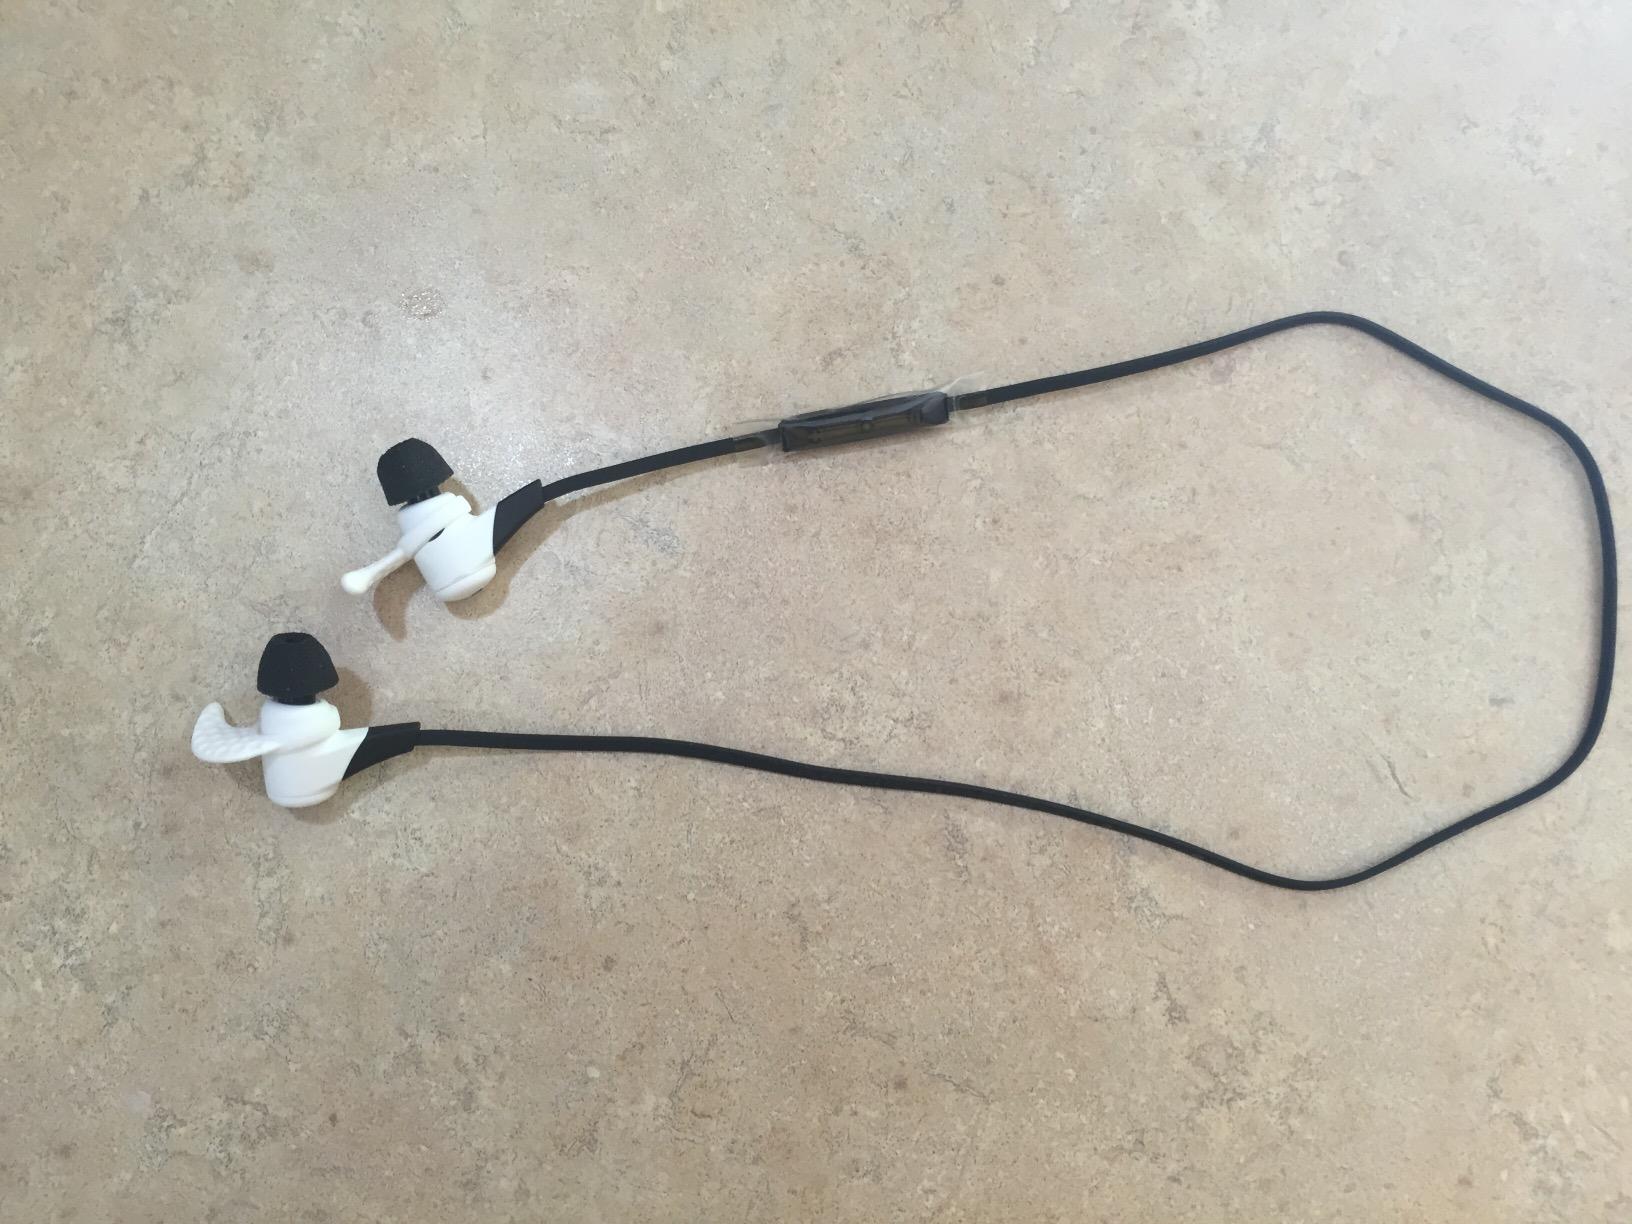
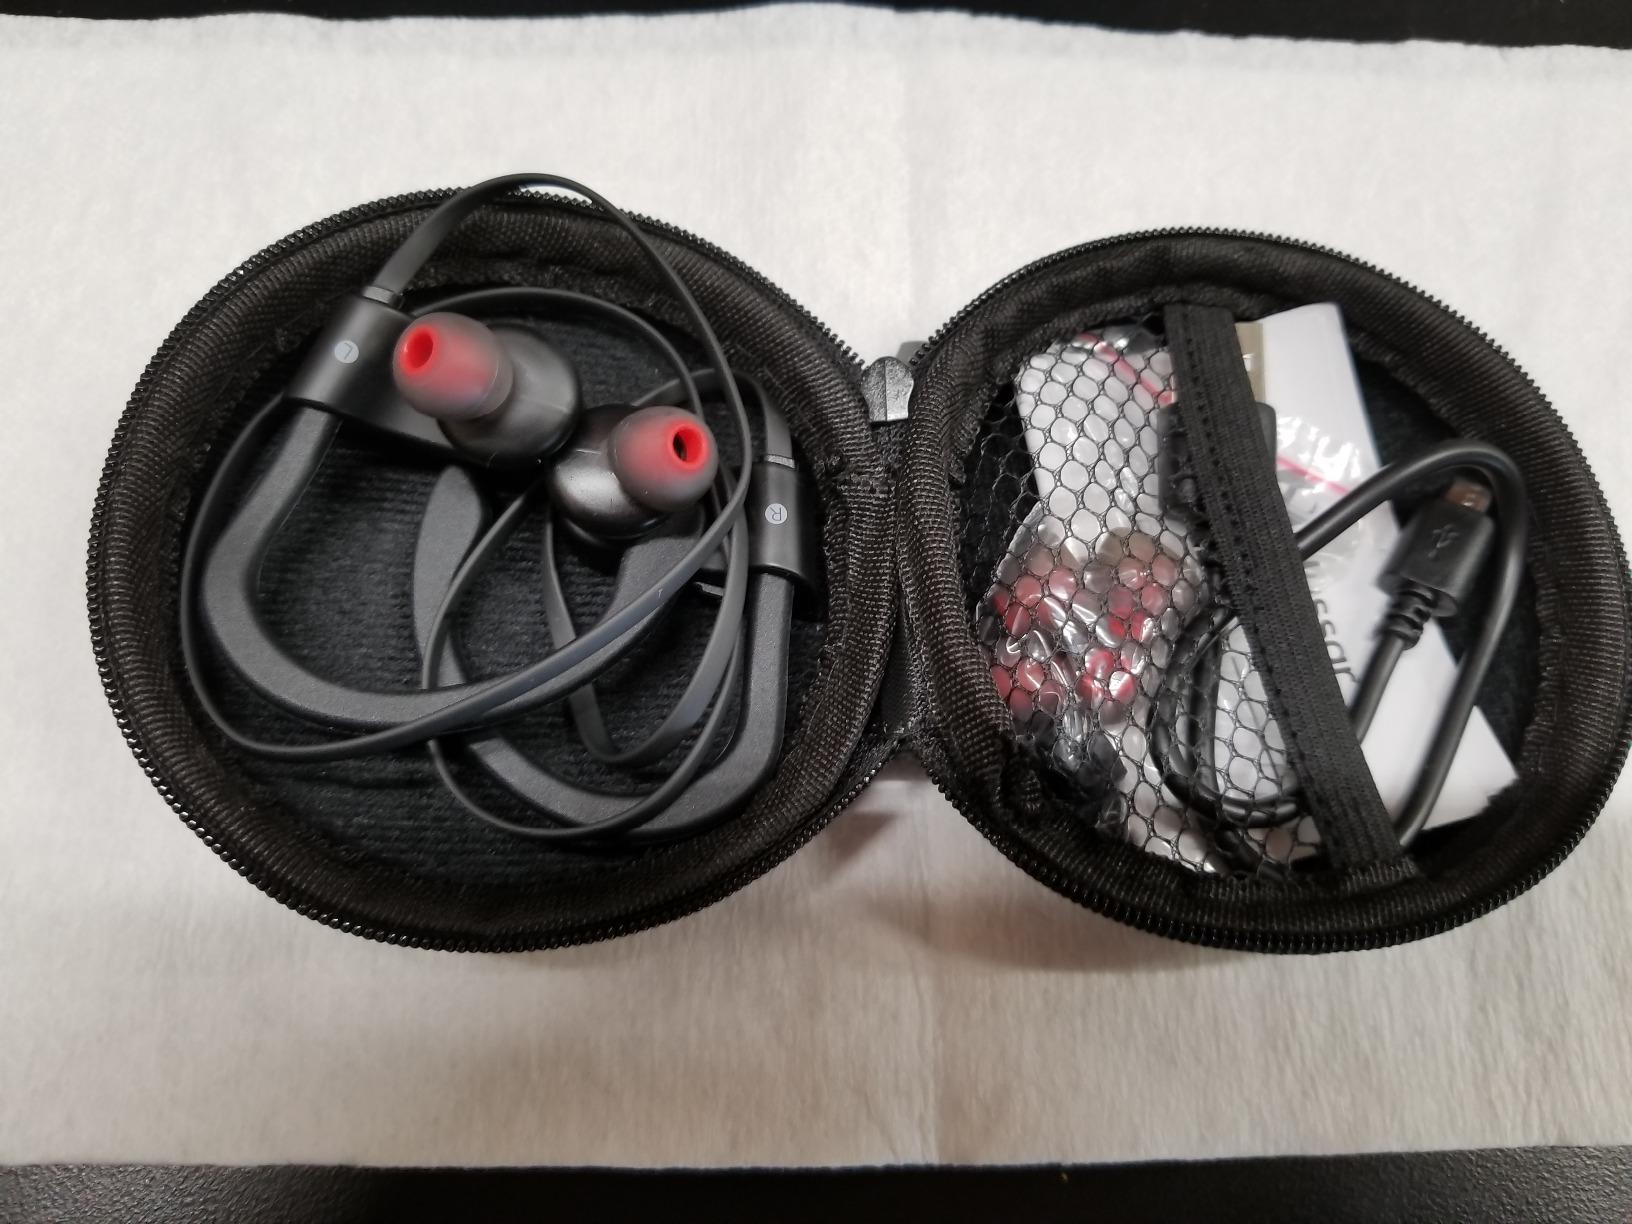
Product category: headphones
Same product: no